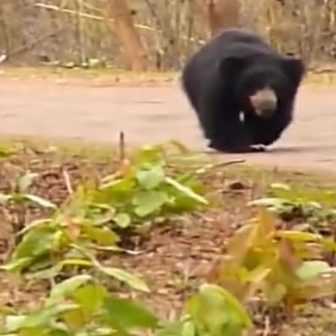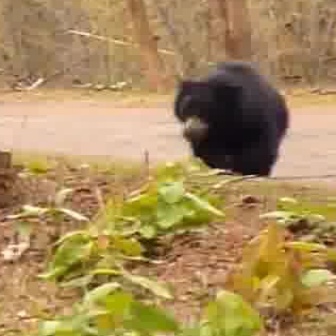
  Please identify the target specified by the bounding box [181,28,303,150] in the first image and locate it in the second image. Return the coordinates in [x_min,y_min,x_max,y_max] format.
Answer: [172,60,288,176]